Answer in natural language. How many Doorways are visible in the scene? Choose between the following options: 4, 2, 2, 3 or 0
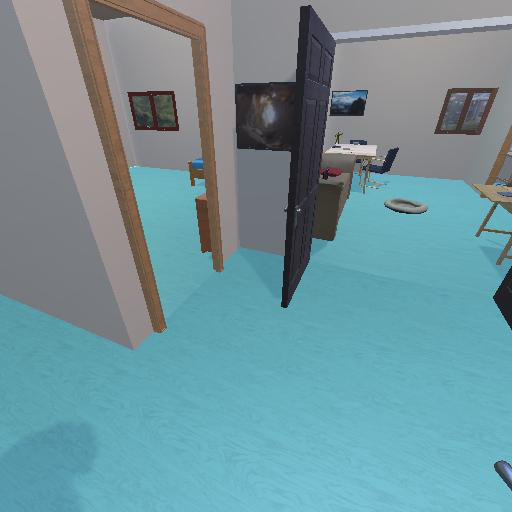
<answer>2</answer>